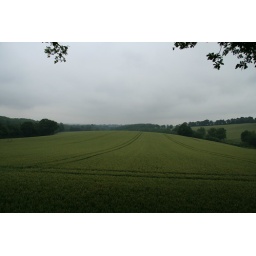
Standing in a tree stand looking over the field